St Martin's Church, Plaistow

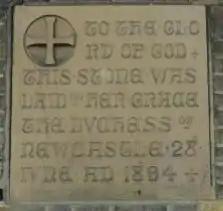
The foundation stone of the church.

St Martin's Church is a part of the Church of England on Boundary Road in Plaistow, Newham, East London. It was built in 1894 as a mission church, with the foundation stone laid on 28 June that year by Henrietta Pelham-Clinton (née Hope), Dowager Duchess of Newcastle and widow of the 6th Duke of Newcastle, who also funded the opening of St Thomas' Roman Catholic Church in Woodford the following year.